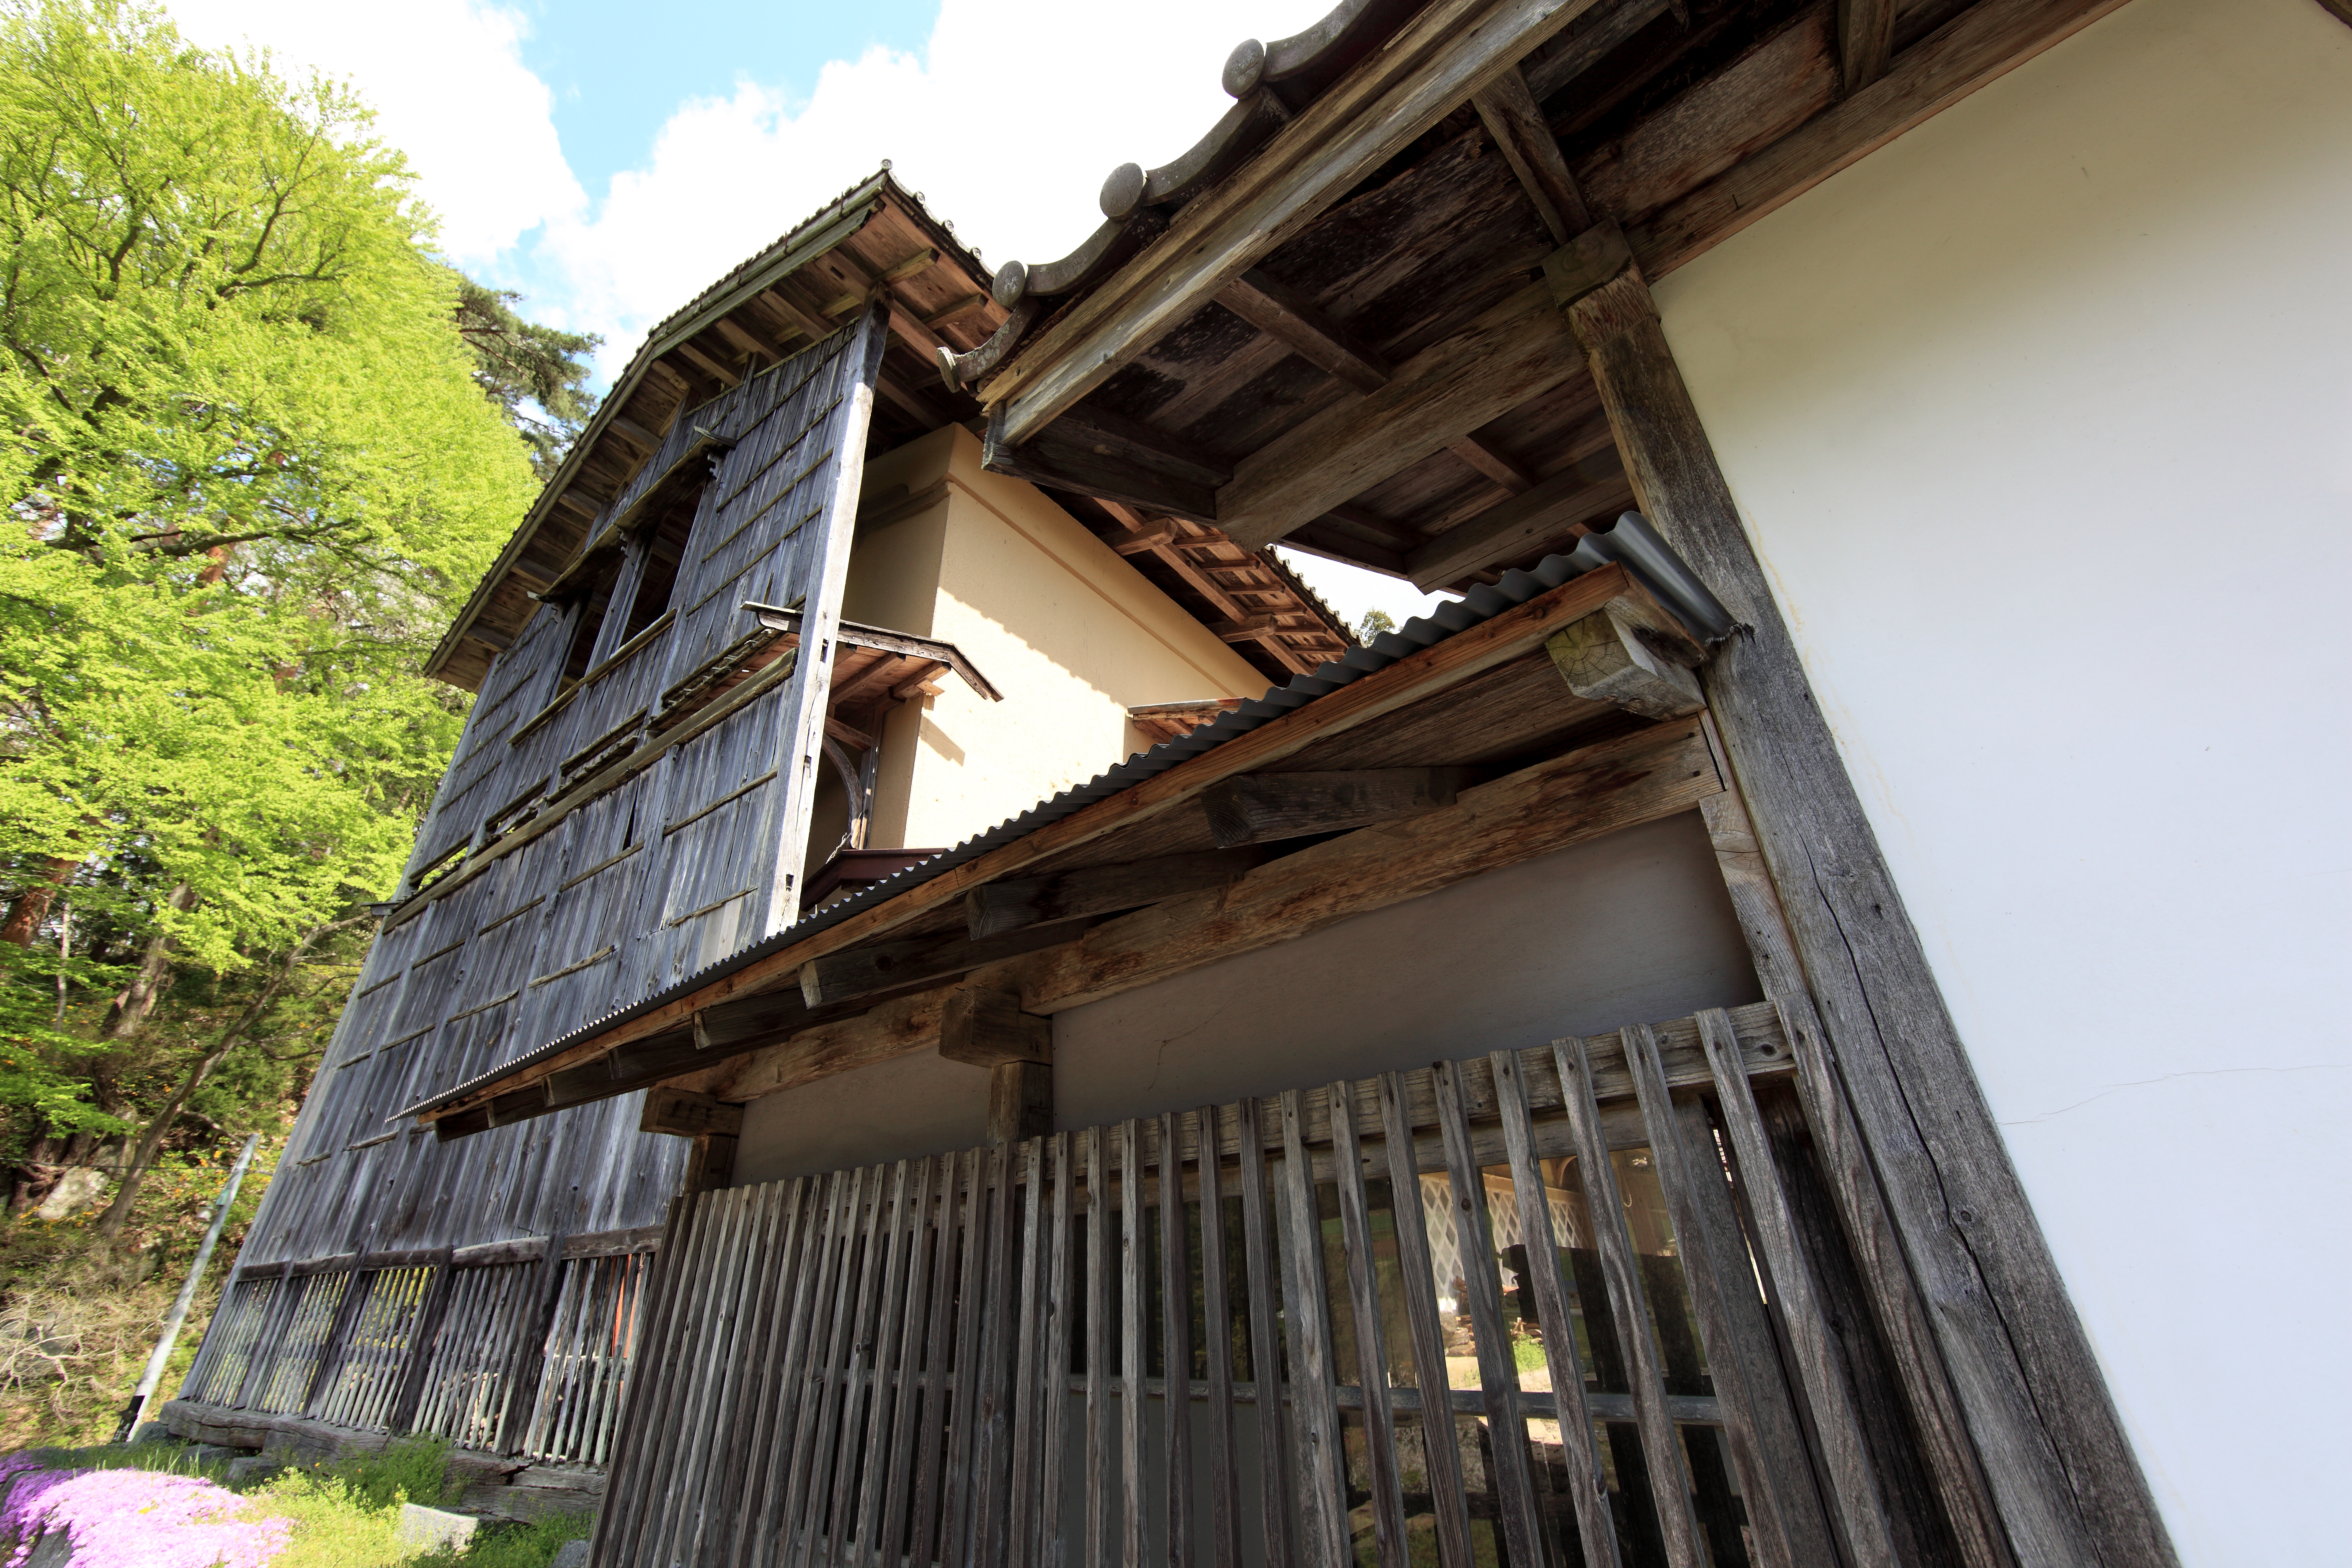
architecture, wood, farm, house, roof, building, home, high, cottage, ancient, facade, residence, exterior, design, japanese, 5d, style, hires, markii, traditional, folk, hi, res, resolution, iwate, tohno, toonoshi, chibake